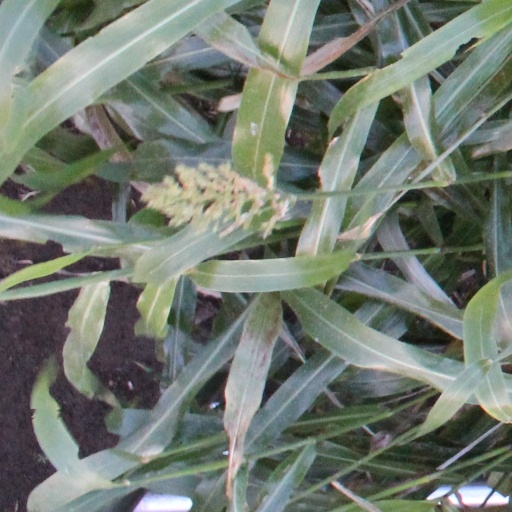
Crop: sorghum